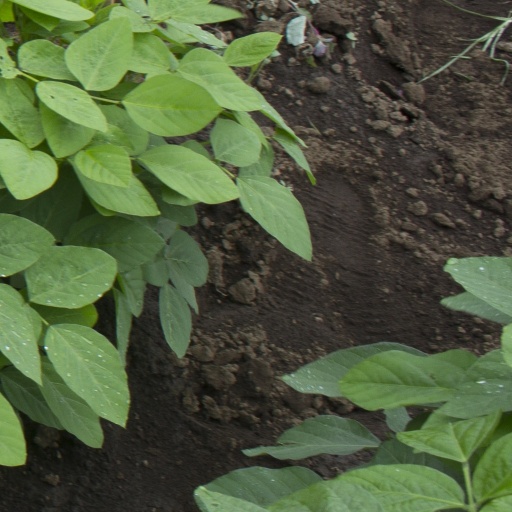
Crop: soybean